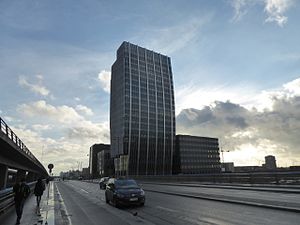
Copenhagen Towers - North Tower
Copenhagen Towers North Tower set fra Ørestads Boulevard.
Copenhagen Towers North Tower er et kontorhøjhus beliggende i Ørestad på Vestamager i København. Bygningen er en del af komplekset Copenhagen Towers, som strækker sig fra Øresundsmotorvejen i nord til Hannemanns Allé i syd, og stod færdig i februar 2016.